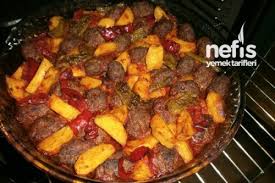
Yemek: izmir_kofte